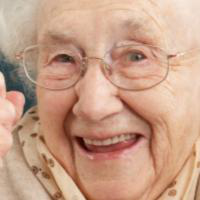
Age group: age 80 +